List of Manchester United W.F.C. records and statistics

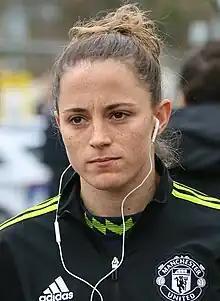

The following players have been named to the PFA Team of the Year while playing for Manchester United: